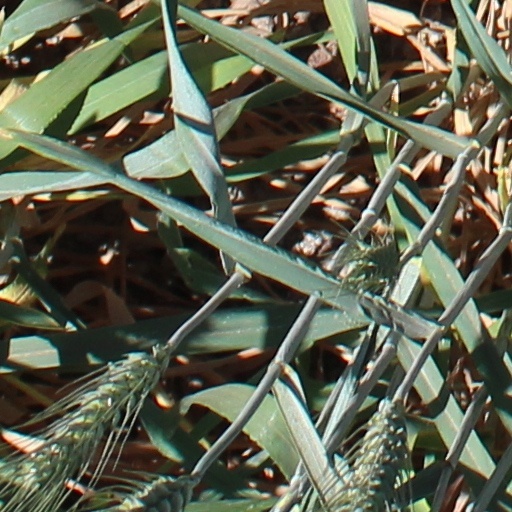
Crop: wheat